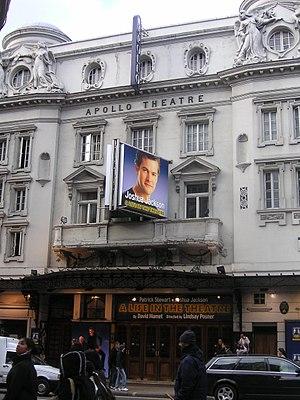
L'Apollo Theatre est un théâtre accueillant principalement des comédies musicales, situé sur la Shaftesbury Avenue dans la cité de Westminster à Londres.